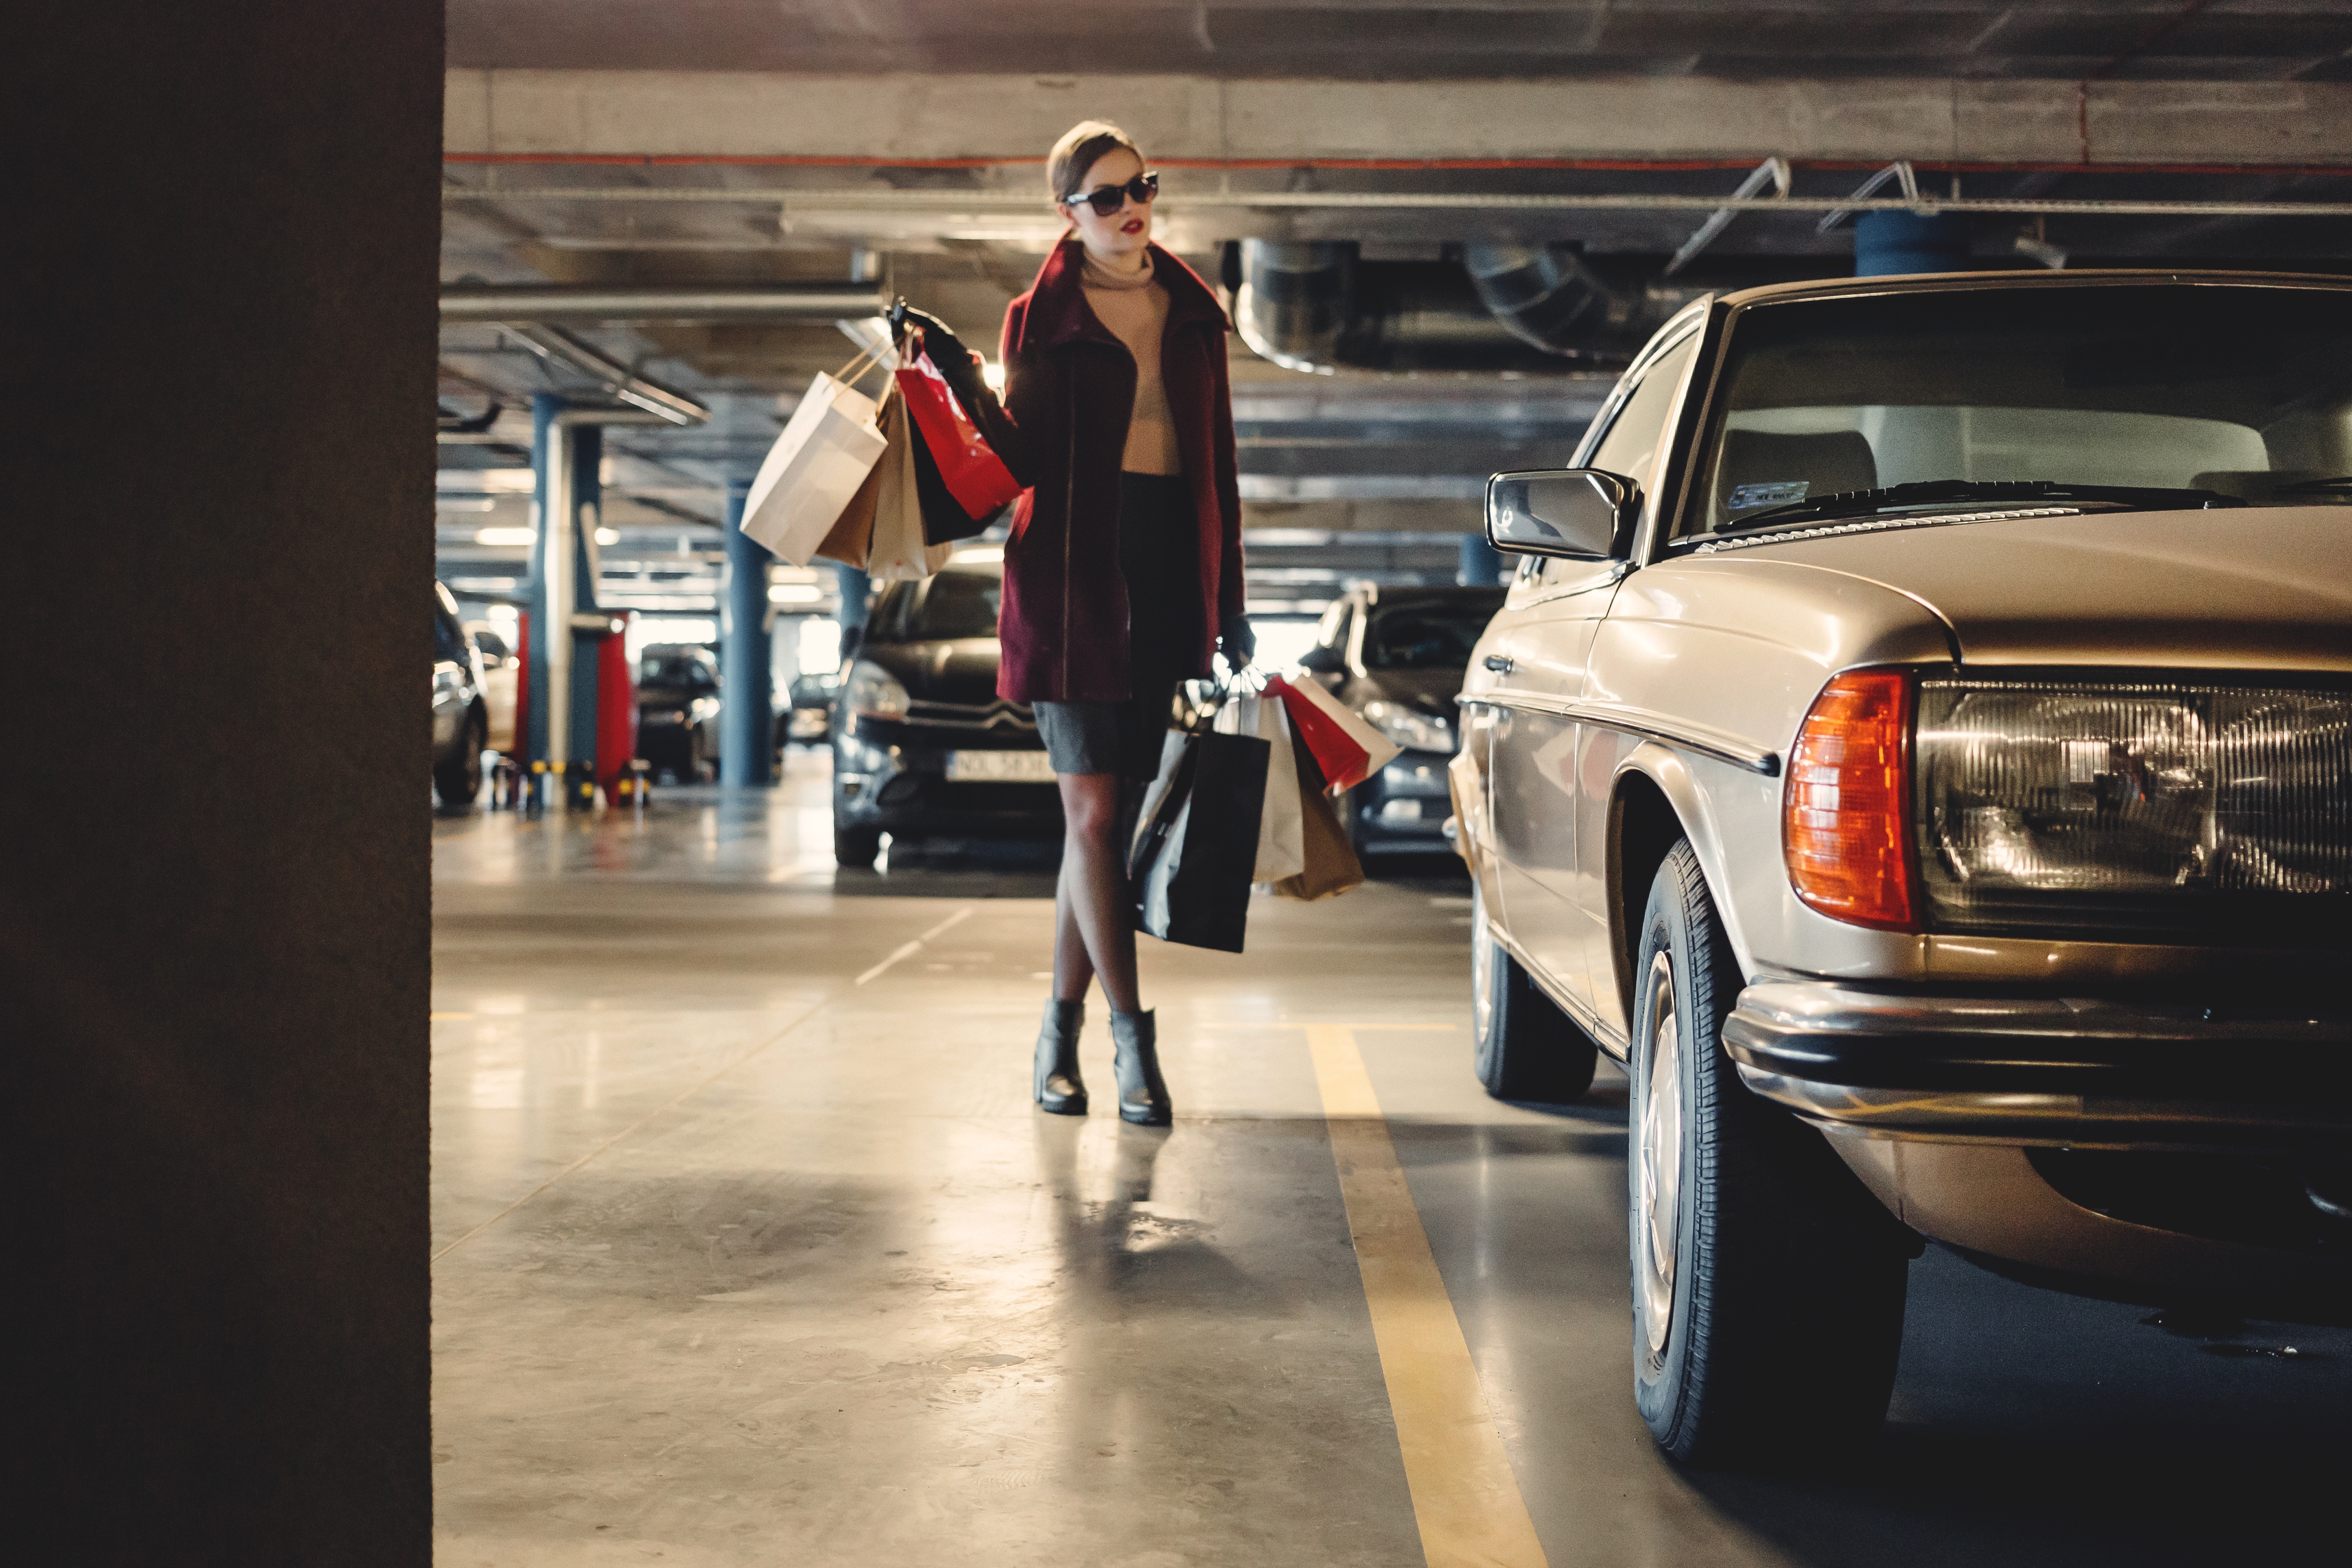
motor vehicle, car, vehicle, automotive design, snapshot, headlamp, luxury vehicle, full size car, automotive lighting, mercedes benz w123, mercedes benz, bumper, night, classic car, vintage car, mercedes benz w126, dress, street, glass, parking, automotive window part, hardtop